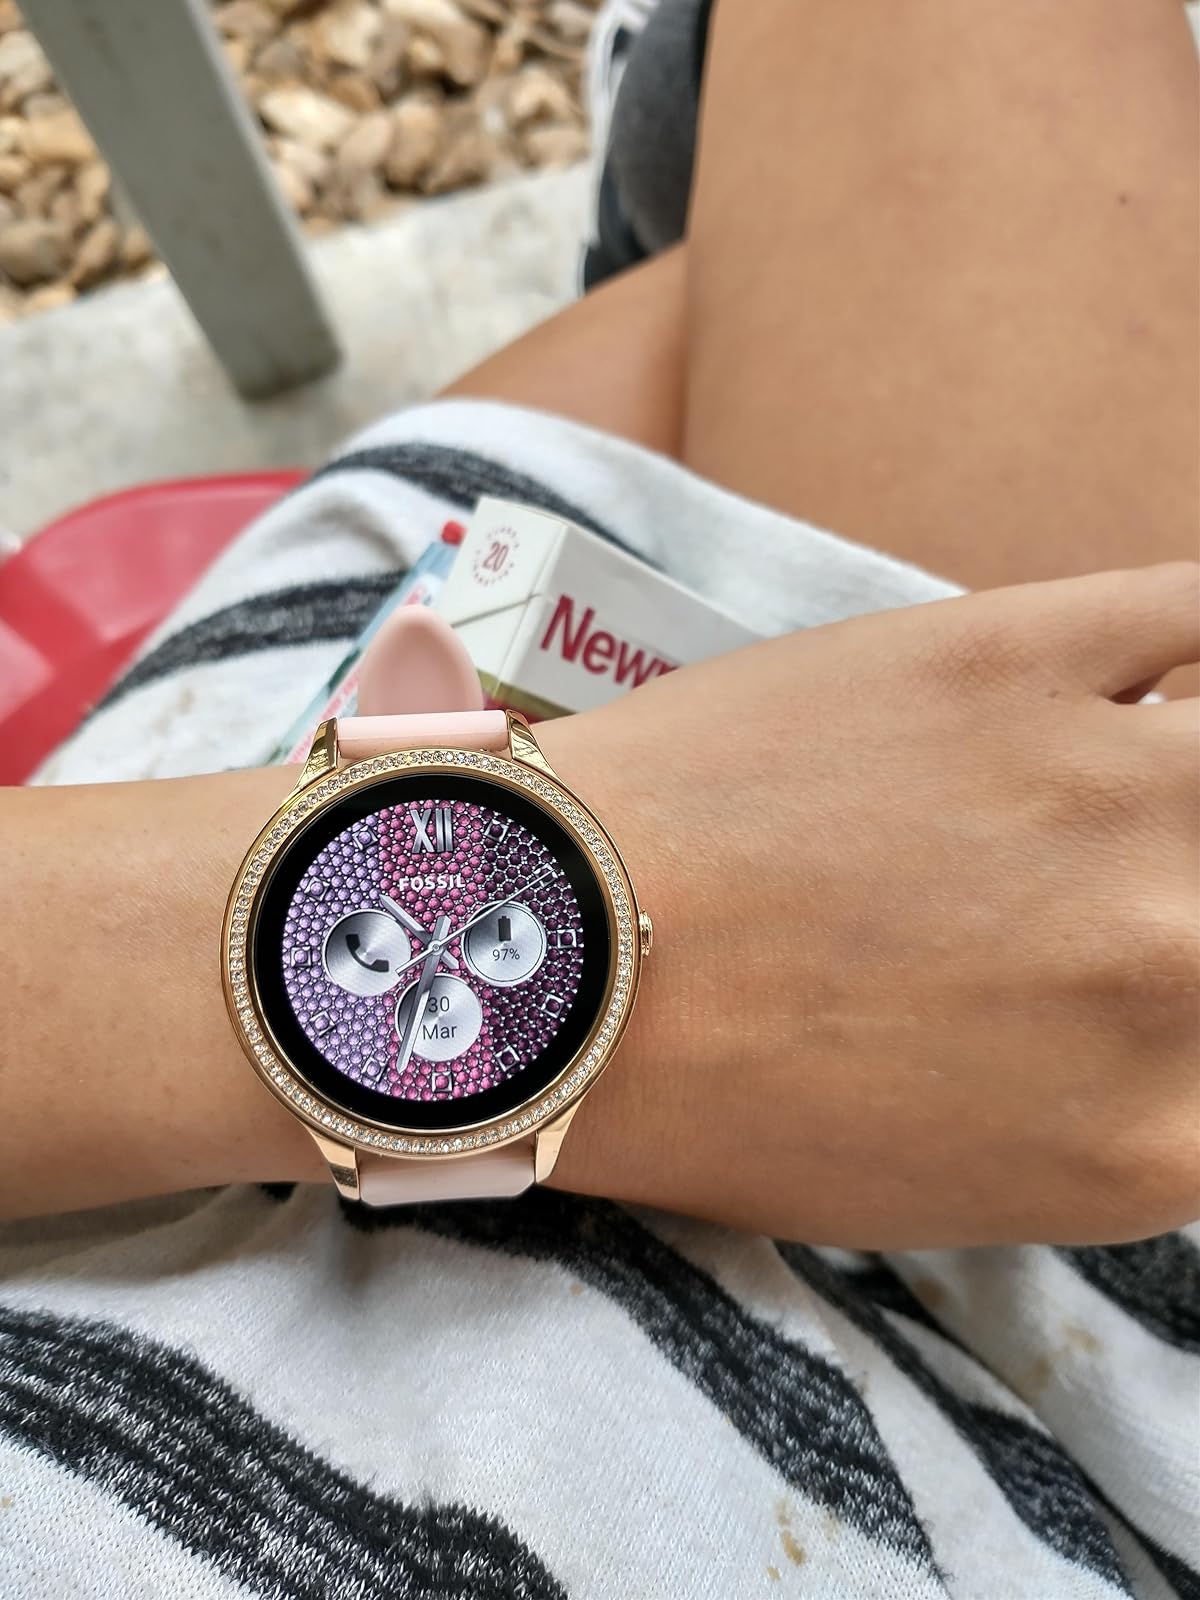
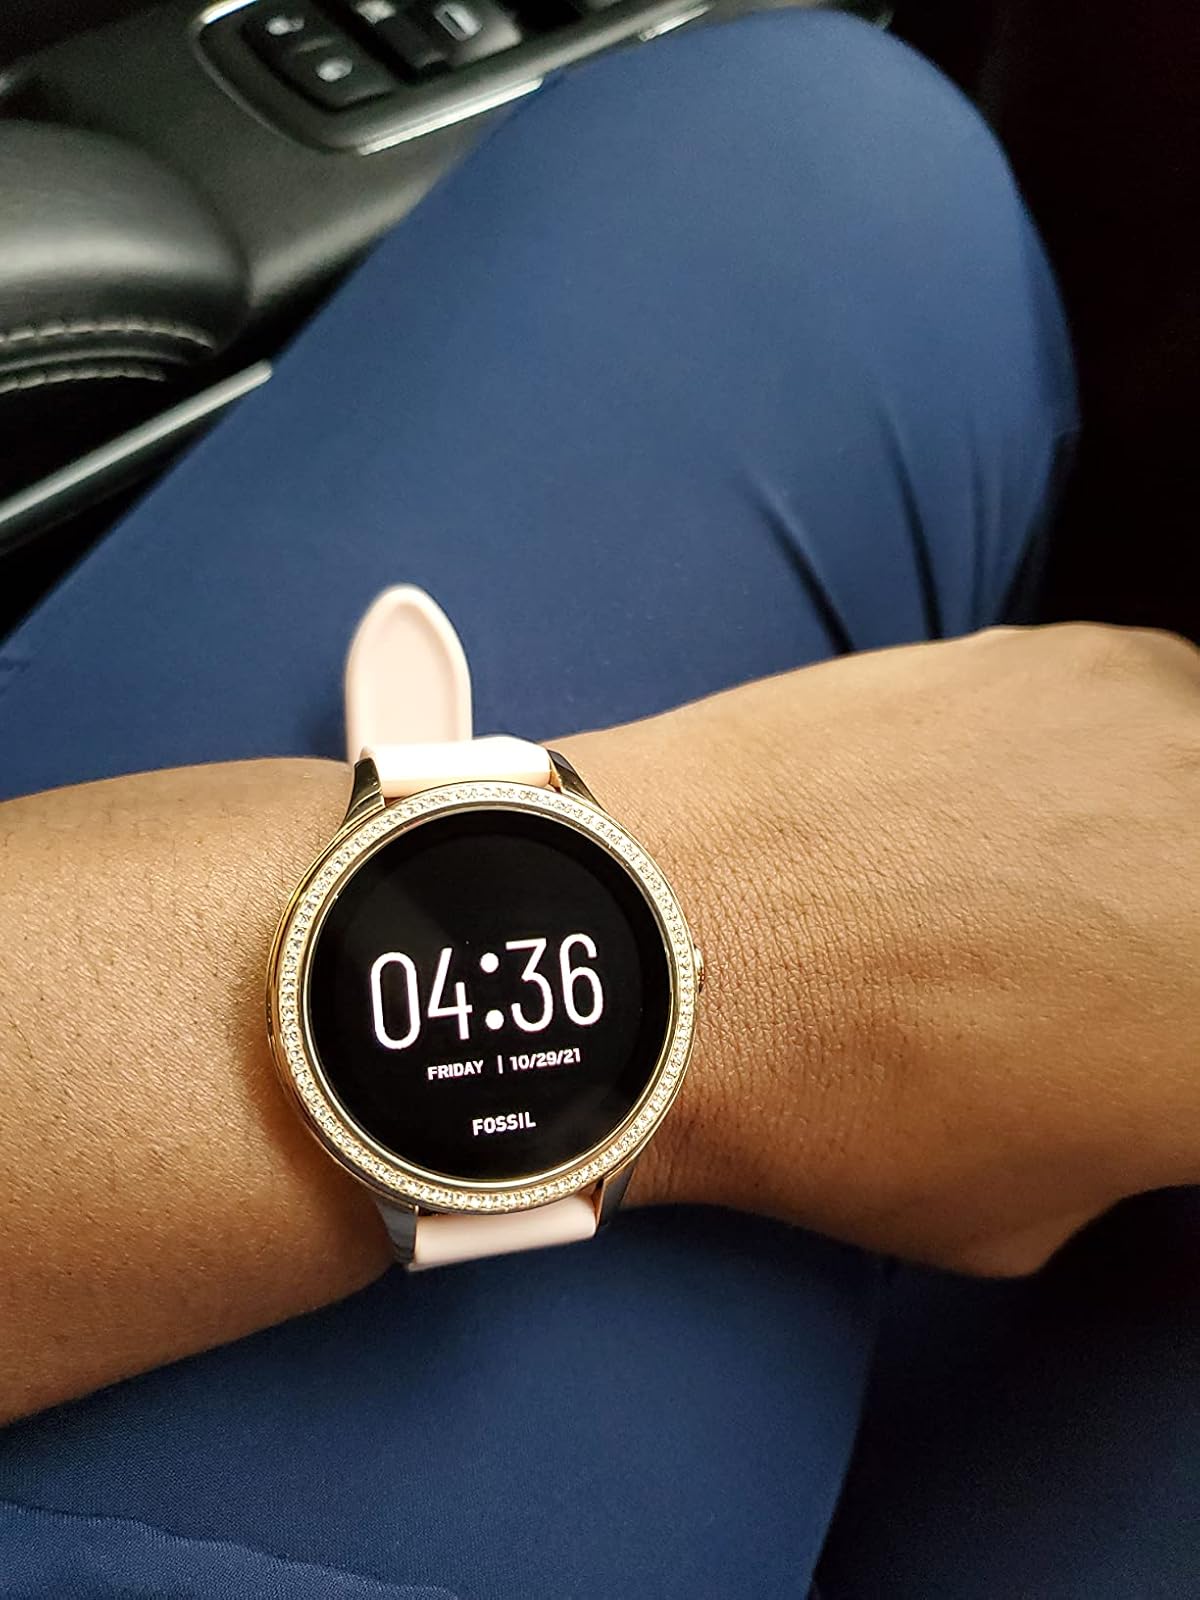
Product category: smartwatch
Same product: yes